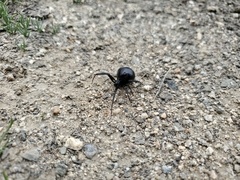
Species: Lactrodectus_hesperus